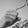
ASL letter: G